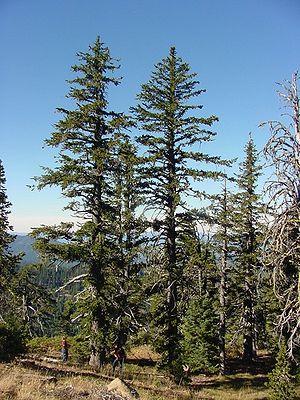
Le pin de Balfour est un arbre relativement rare de Californie, à l'ouest des États-Unis. Il pousse dans les forêts subalpines à 1 950-2 750 mètres dans les montagnes Klamath et à 2 300-3 500 mètres plus au sud, dans la Sierra Nevada. Il mesure généralement entre 10 et 20 mètres et certains spécimens atteignent 35 mètres de hauteur. Le pin de Balfour peut vivre 3 000 ans dans la Sierra Nevada, même si le plus vieil individu connu a 2 110 ans.